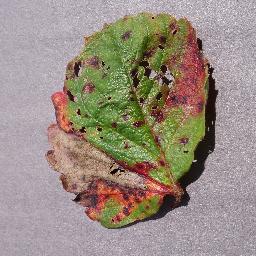
Label: Strawberry___Leaf_scorch